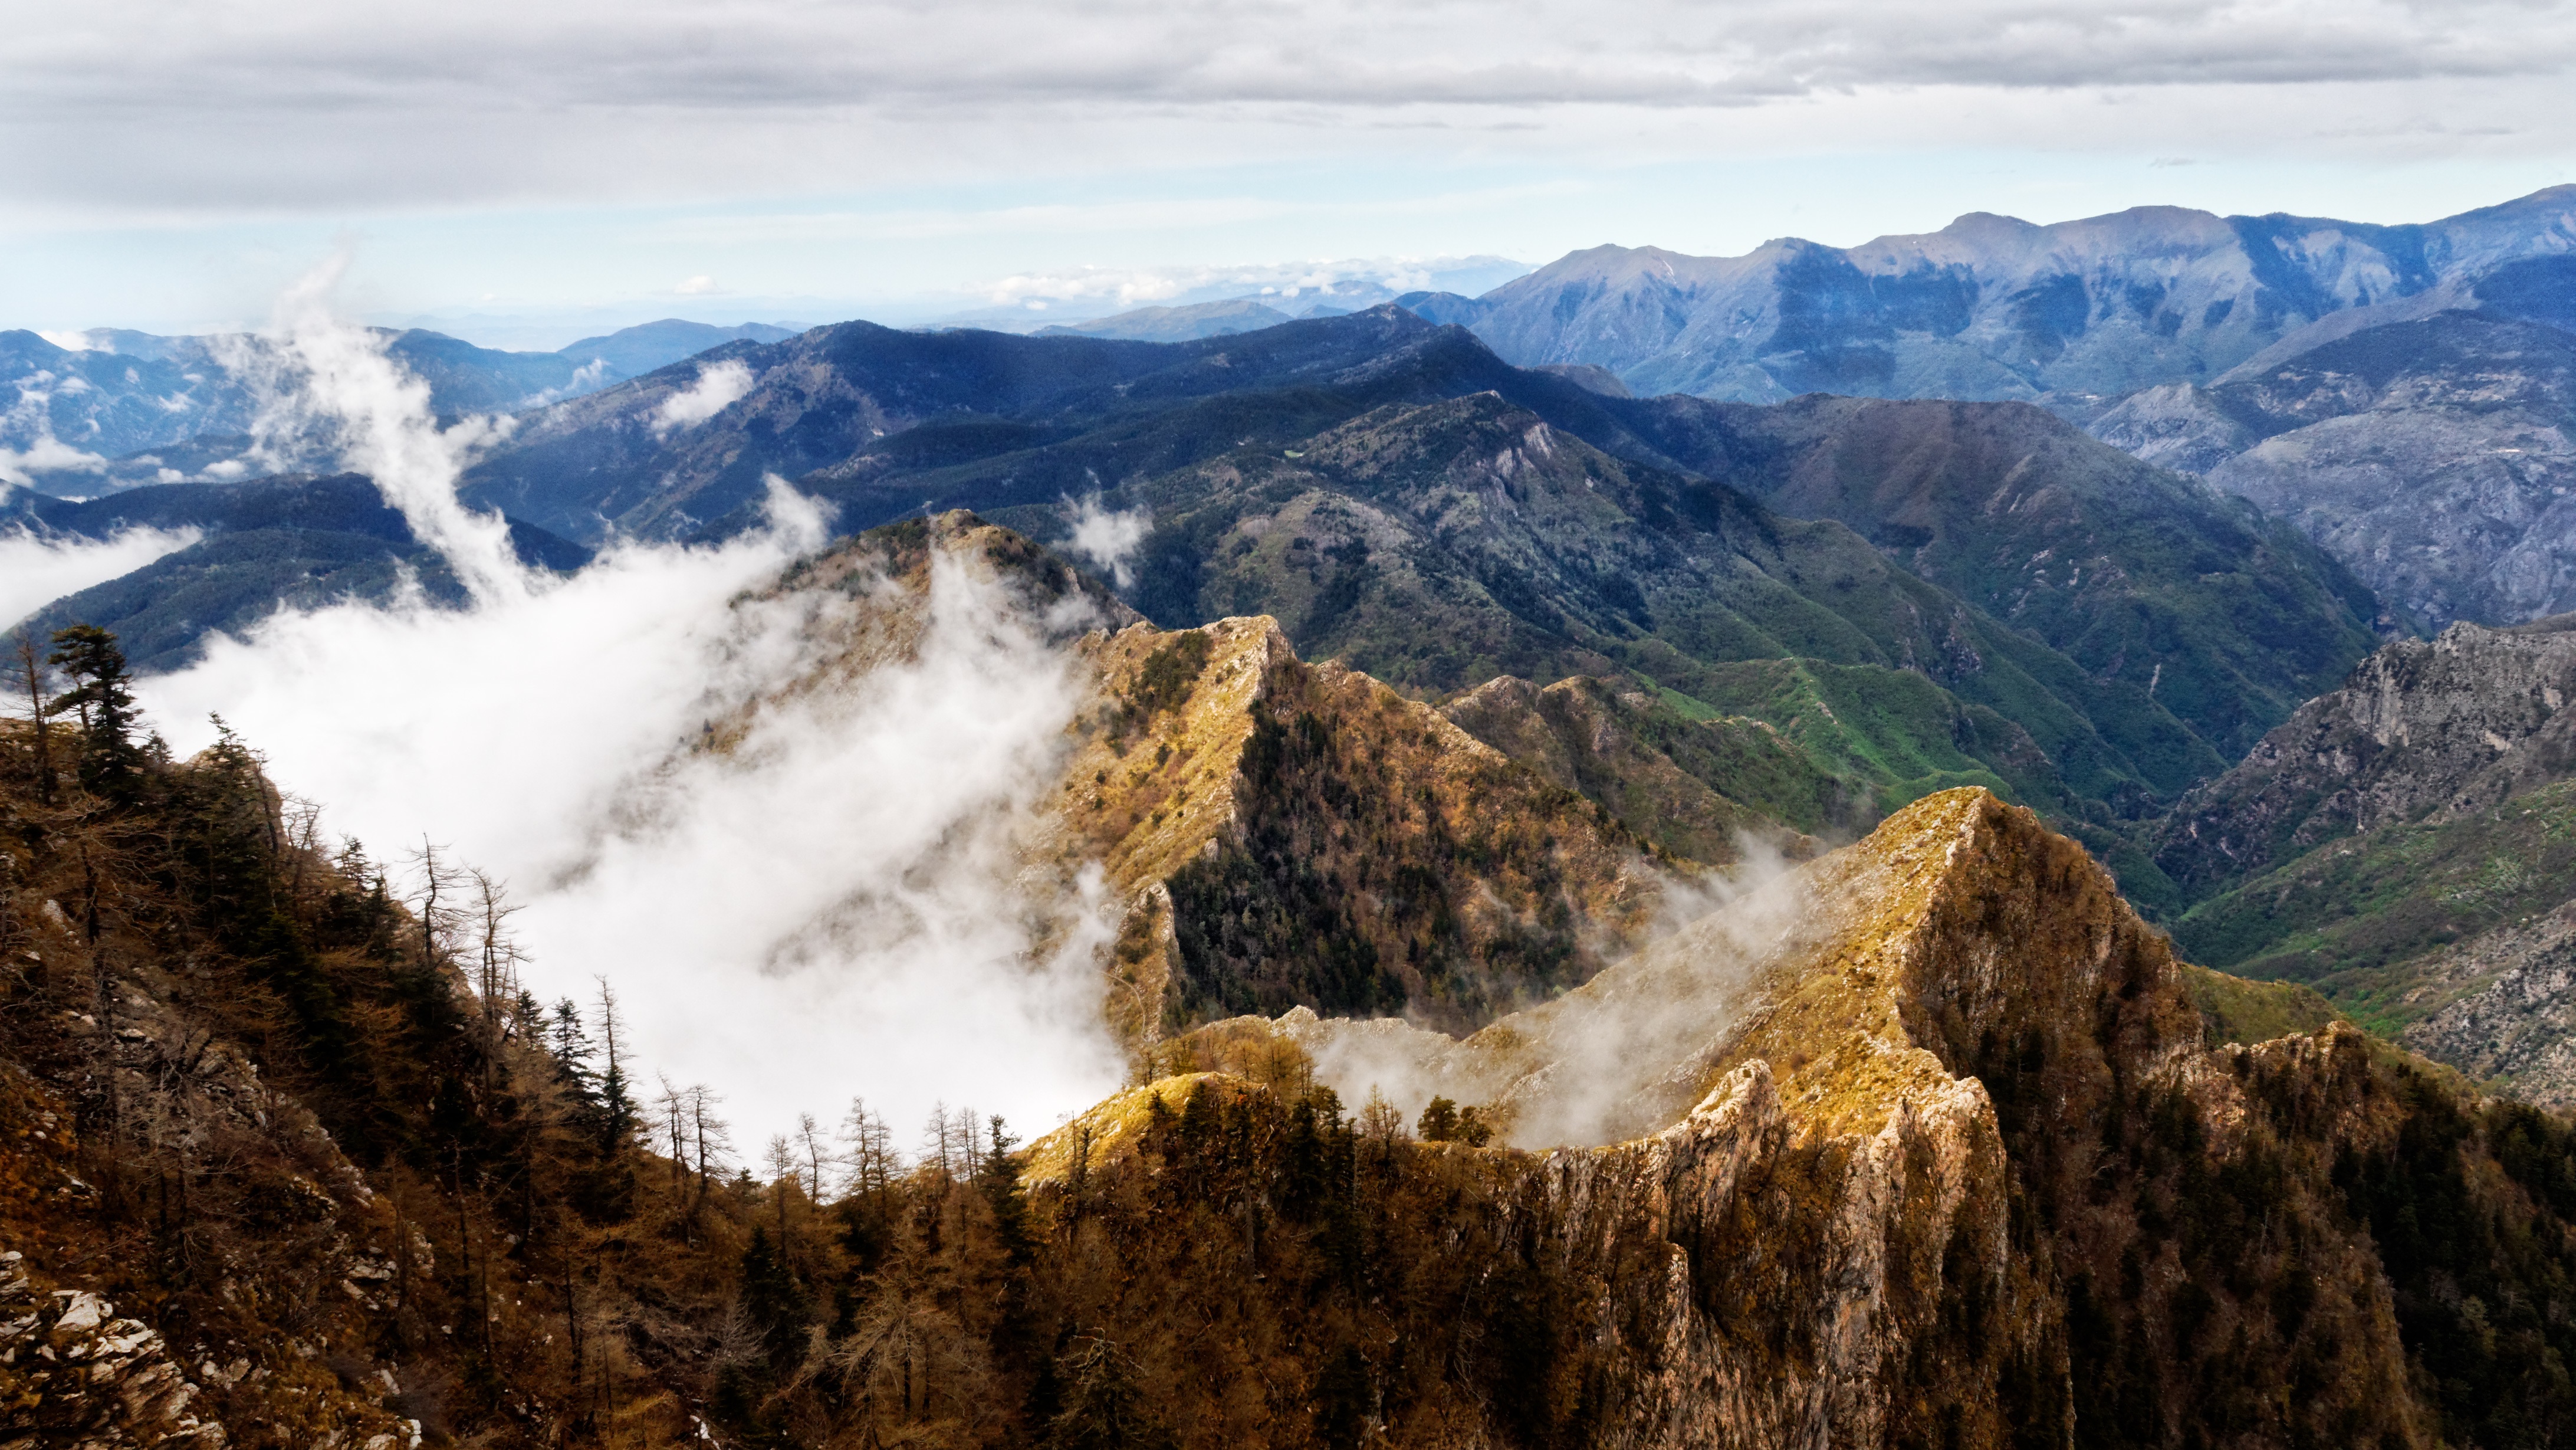
landscape, nature, rock, wilderness, walking, mountain, cloud, adventure, valley, mountain range, altitude, national park, ridge, summit, geology, alps, plateau, fell, cirque, landform, mountain pass, geographical feature, atmospheric phenomenon, mountainous landforms, geological phenomenon